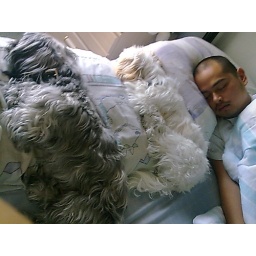
Slept over at Amado's dad's house over the weekend. This is how they invade our bed at home too.